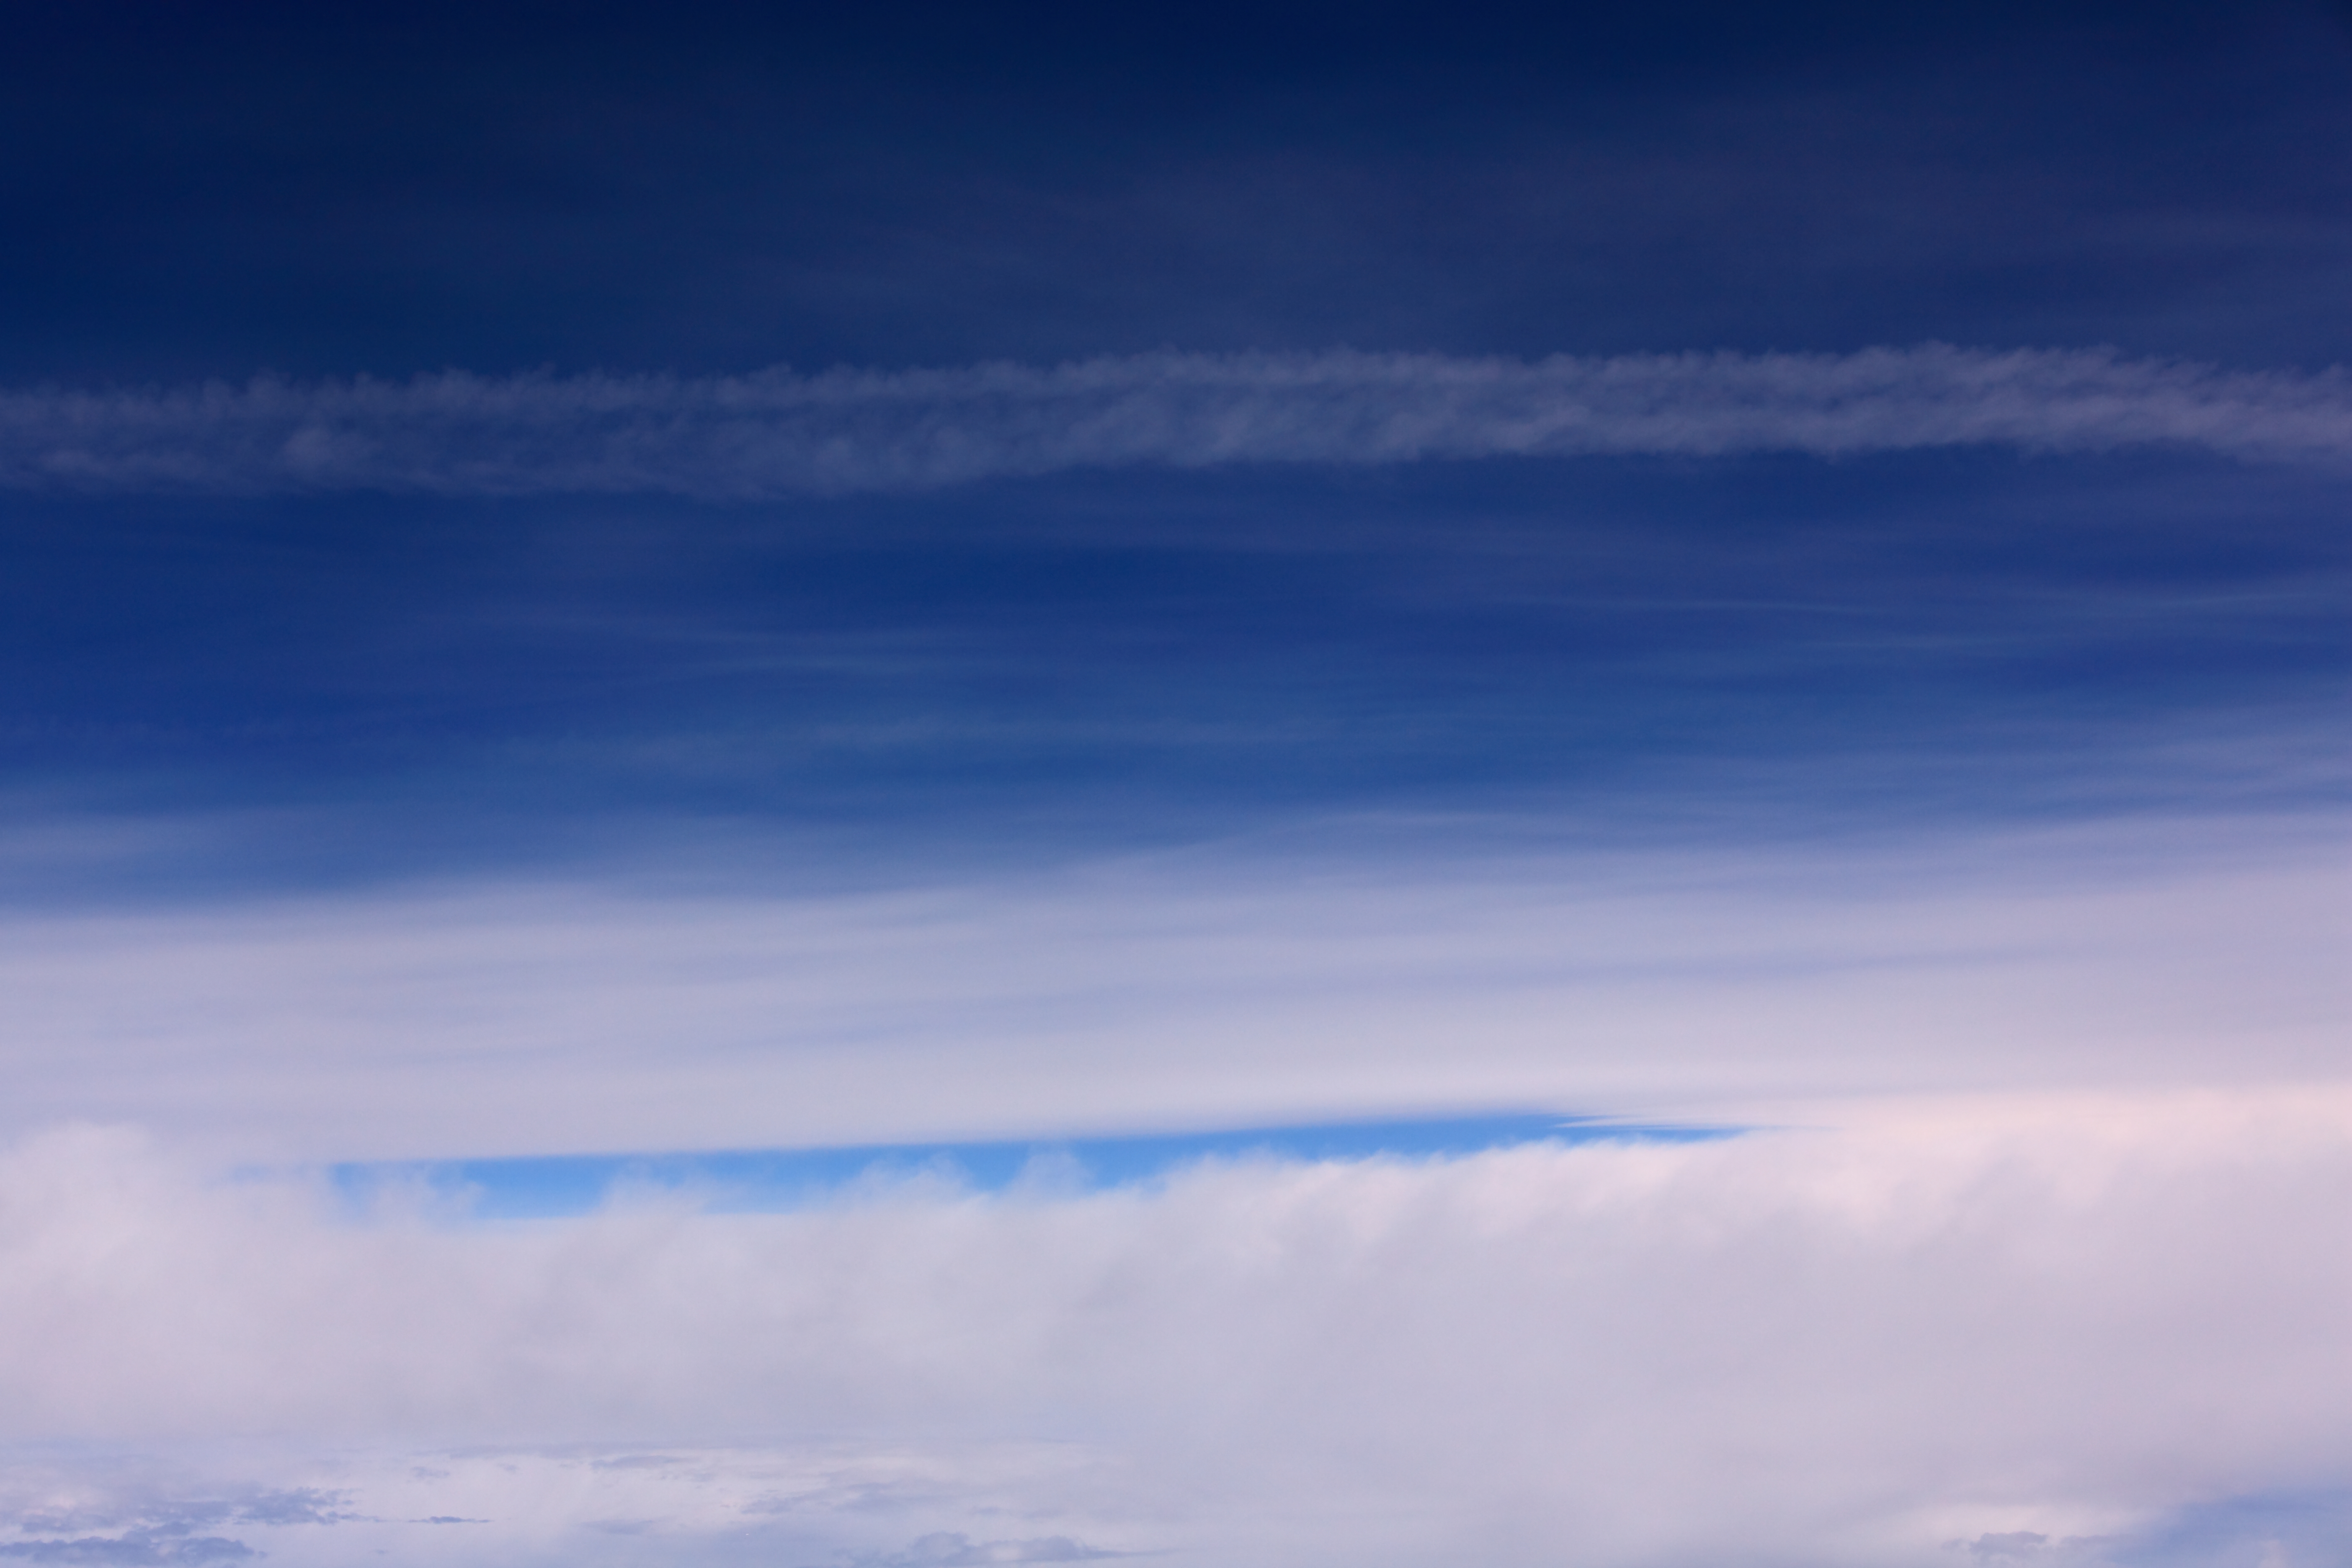
sea, ocean, horizon, cloud, sky, wave, dawn, atmosphere, dusk, high, cumulus, blue, 5d, hires, markii, hi, res, resolution, afterglow, meteorological phenomenon, atmospheric phenomenon, atmosphere of earth, wind wave